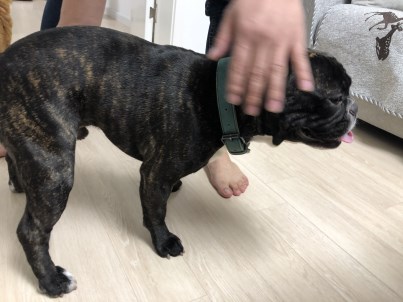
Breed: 1121-n000002-French_bulldog